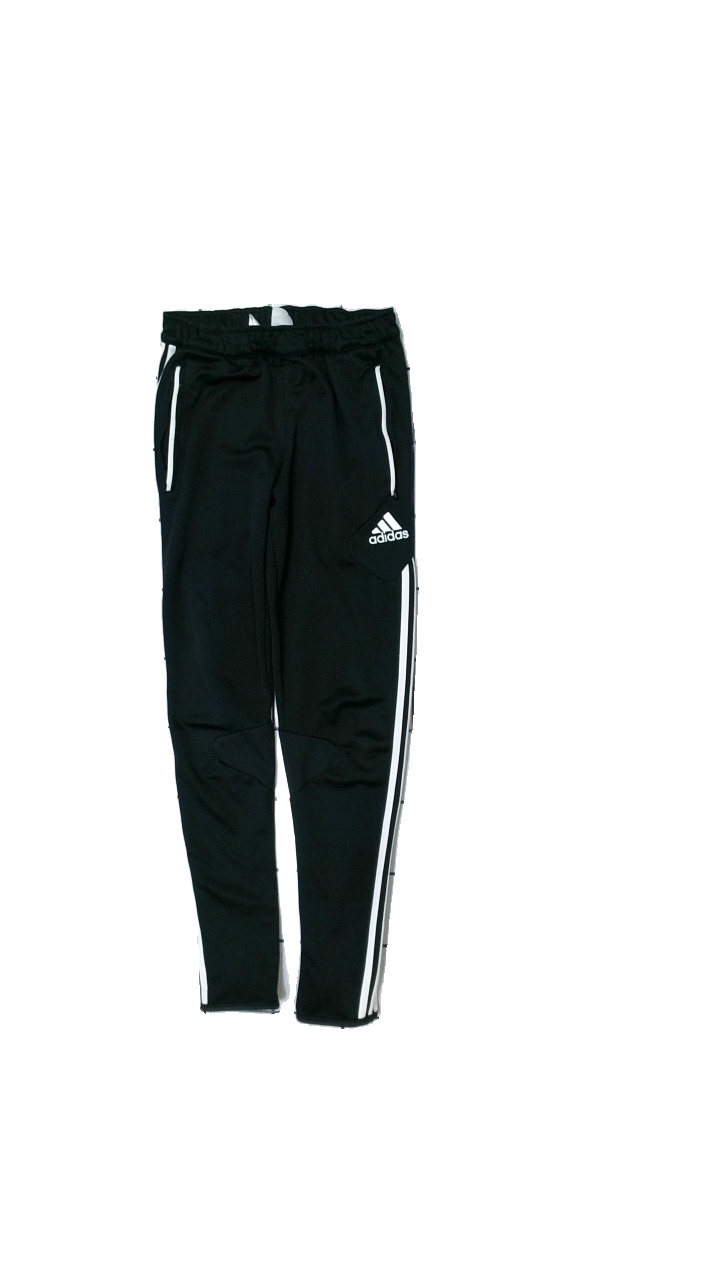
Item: Trousers (Unisex)
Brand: Adidas
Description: beiga shorts
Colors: Black, White
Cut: Tight
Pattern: Logo print
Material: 100% bomull
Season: All
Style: Sports
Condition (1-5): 4
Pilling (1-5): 4
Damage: nopprigt
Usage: Reuse
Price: <50